Ivan Pregelj

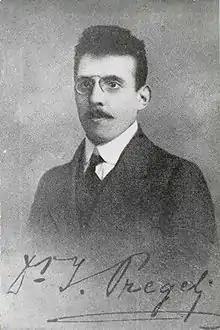
Ivan Pregelj

Ivan Pregelj (27 October 1883 – 30 January 1960) was a Slovene writer, playwright, poet, and critic.